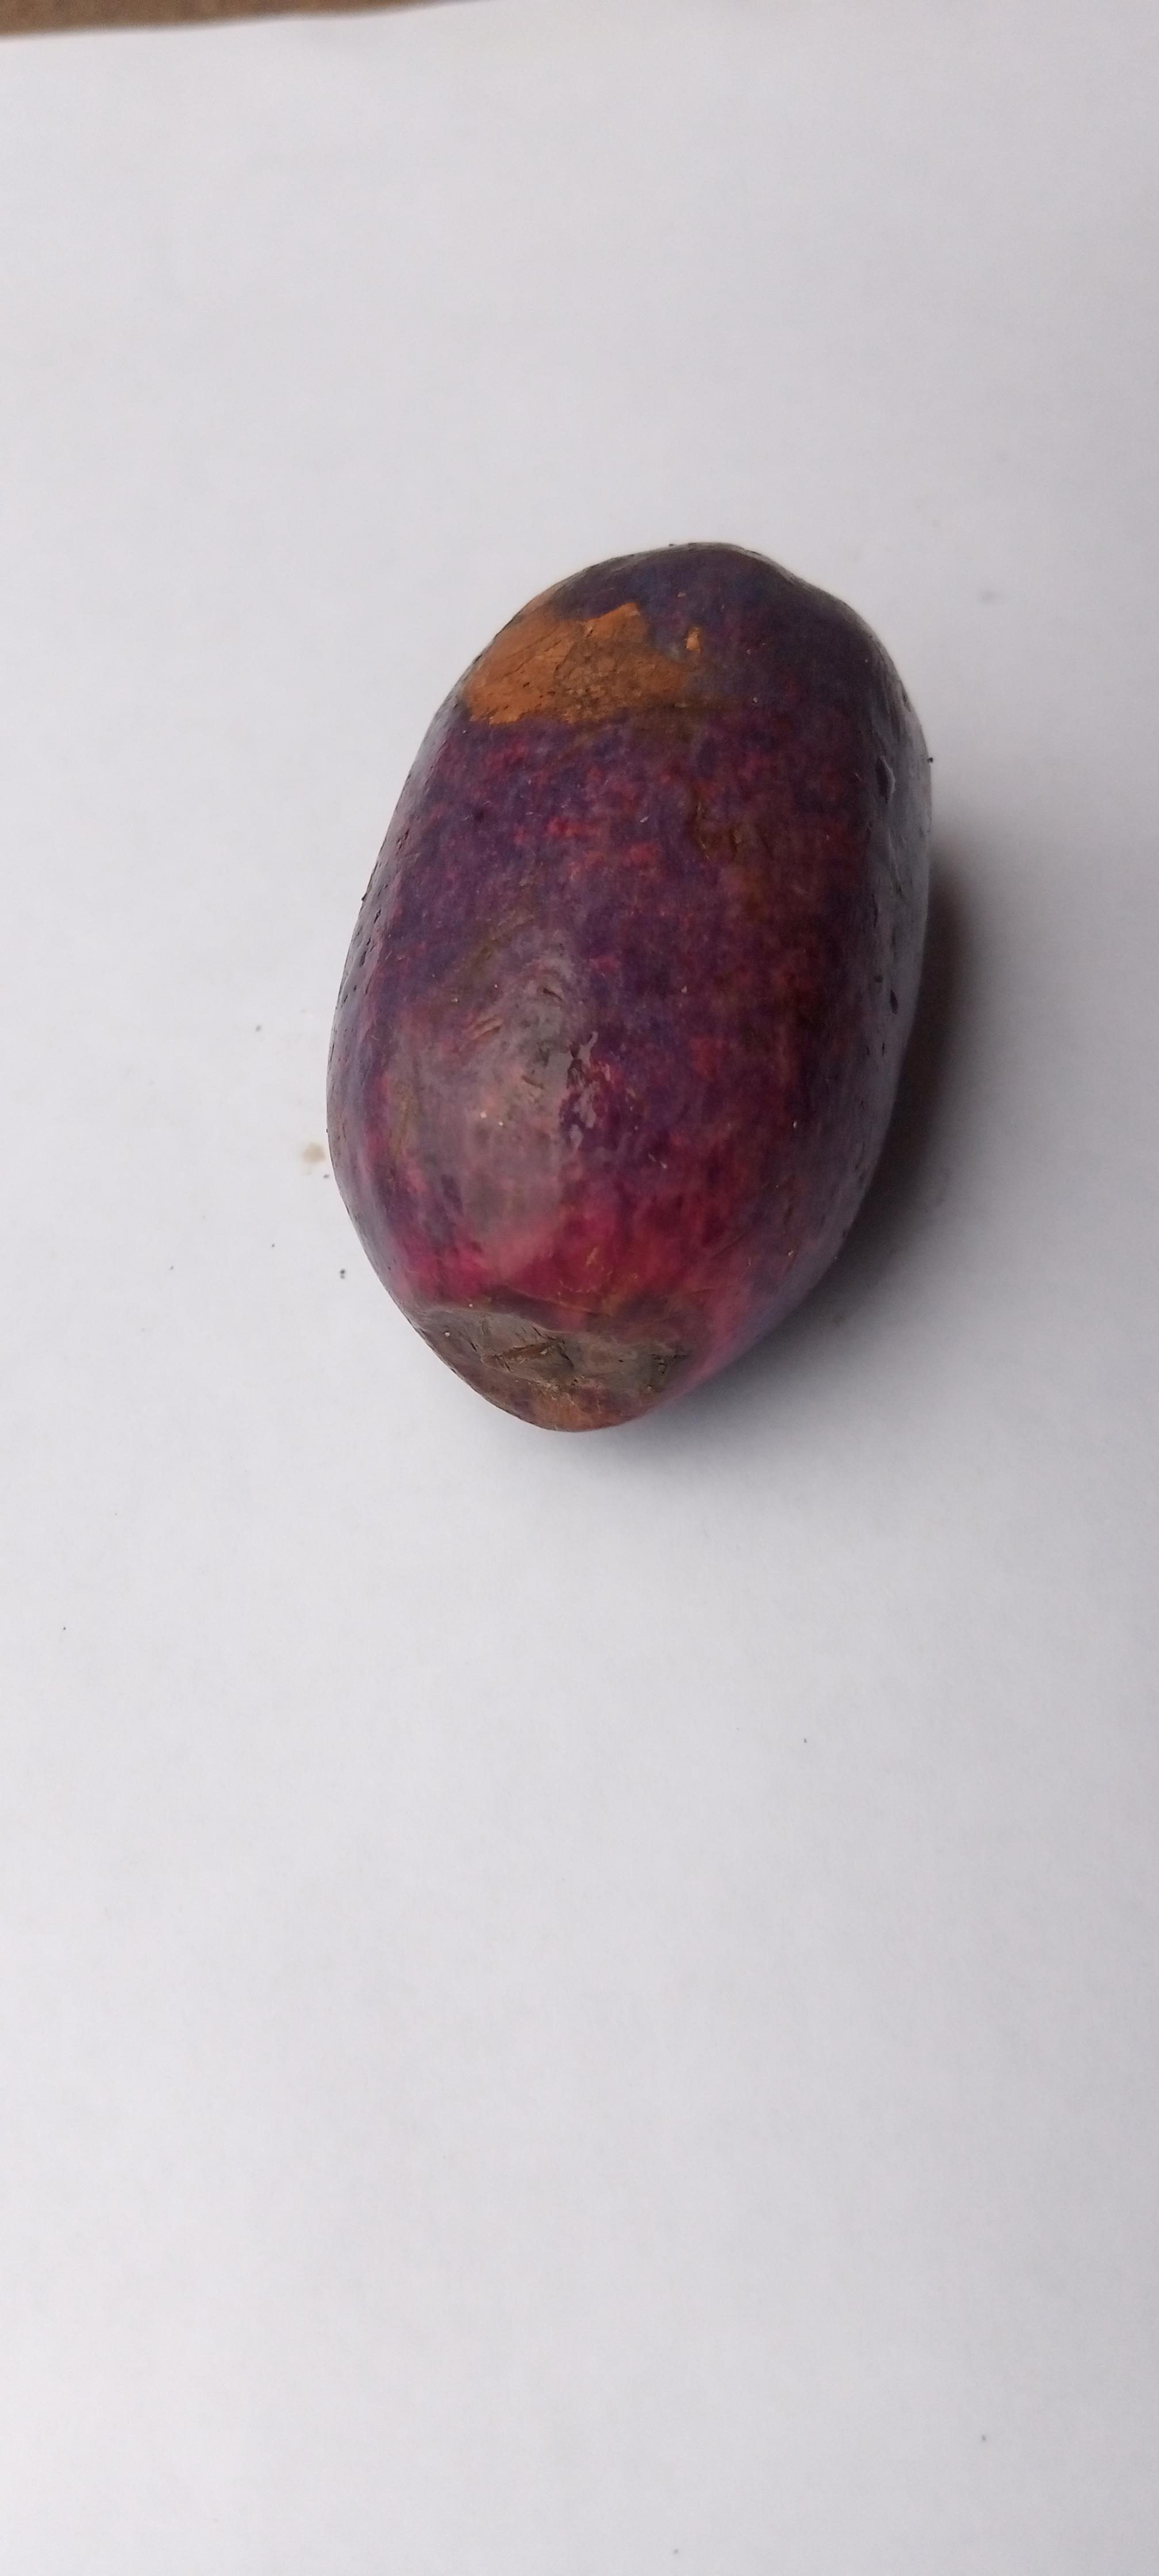
Plum grade: bruised